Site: brandenburg
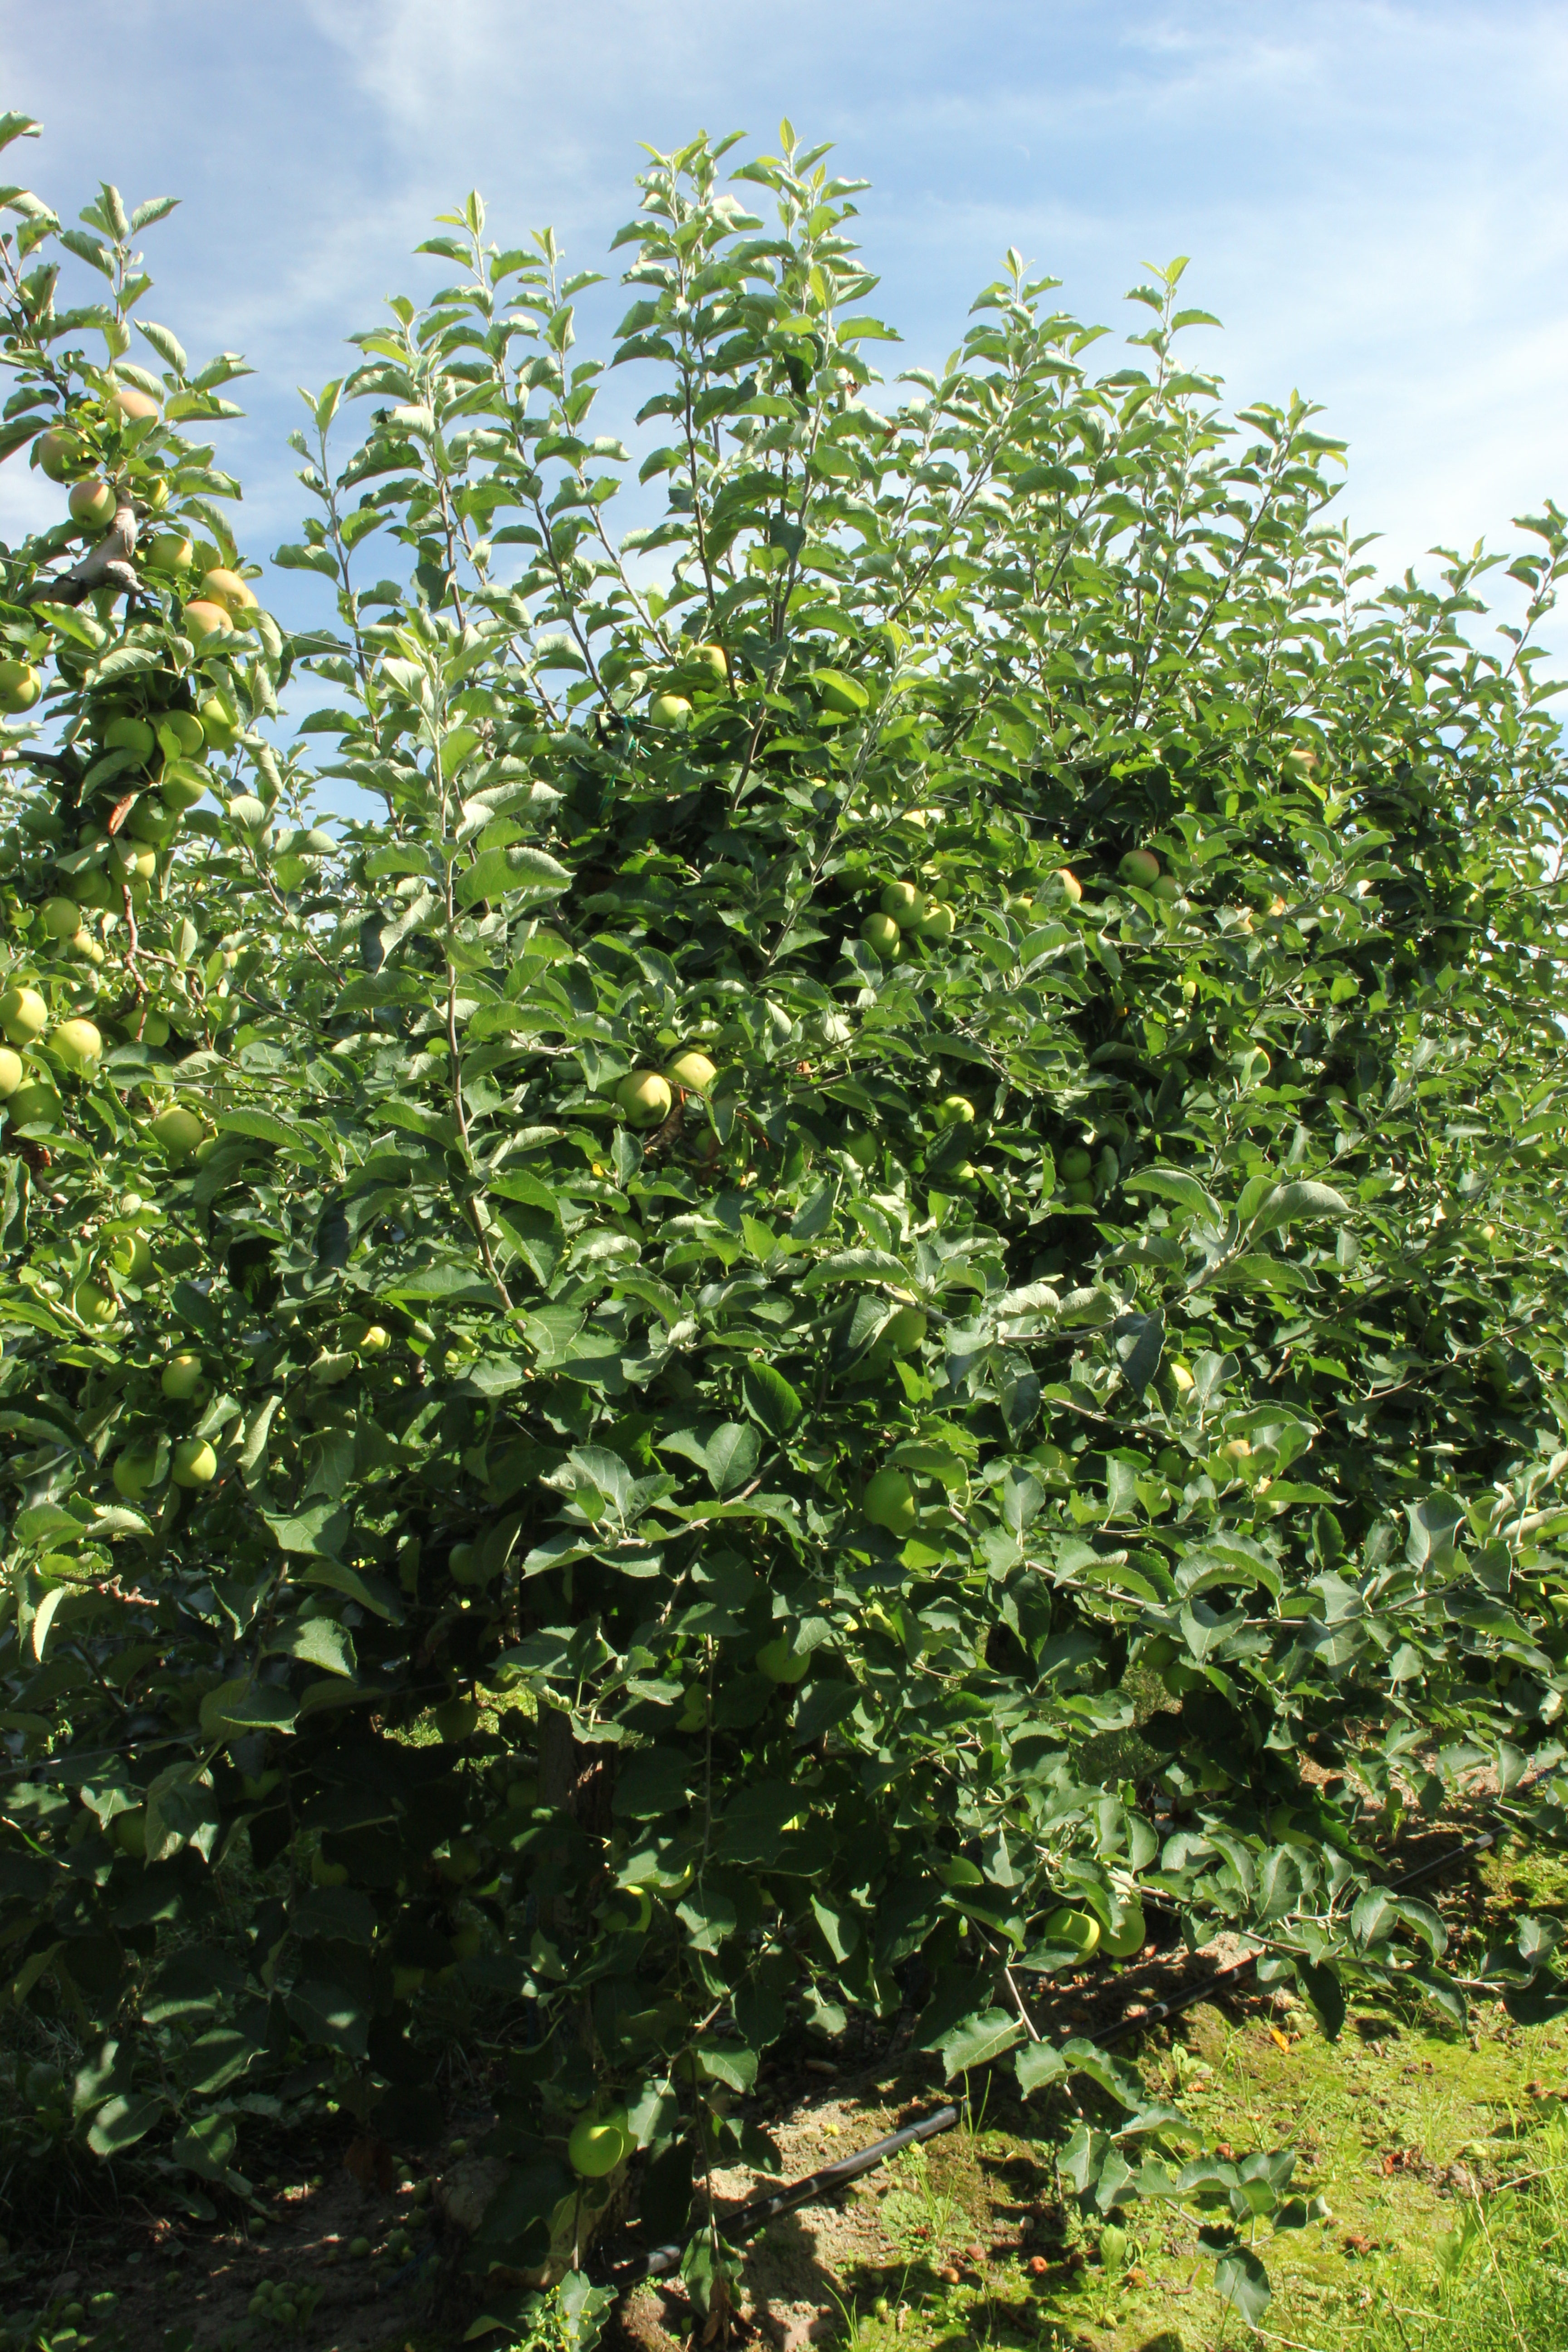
Growth stage (BBCH 77): Development of fruit